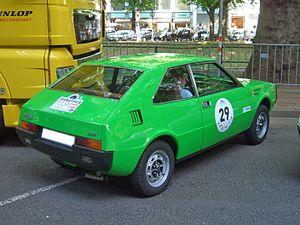
La SEAT 1200 Sport est une automobile de tourisme deux portes coupé produite par le constructeur espagnol SEAT entre 1976 et 1979. Ce modèle a été étudié en Espagne avec l'aide de Fiat Italie mais n'a été produit que pour le marché espagnol.